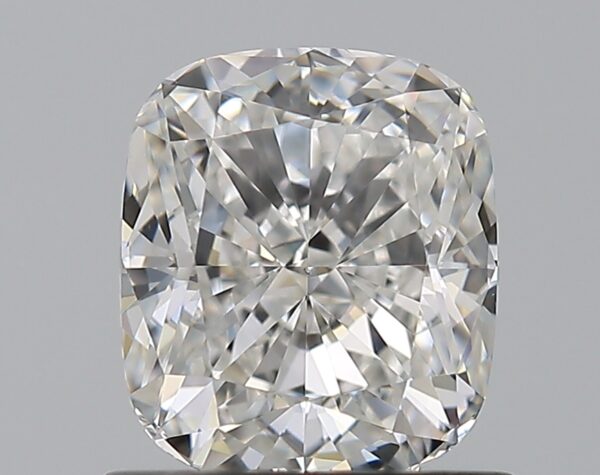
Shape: cushion
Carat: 1.01
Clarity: VS2
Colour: F
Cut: EX
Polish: EX
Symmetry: VG
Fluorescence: N
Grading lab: GIA
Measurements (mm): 6.16 x 5.32 x 3.61